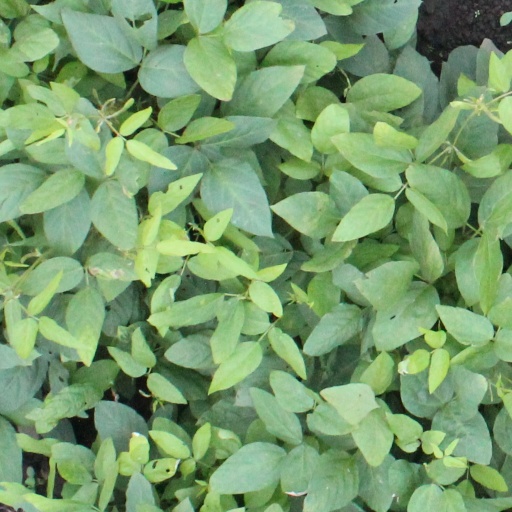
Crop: soybean